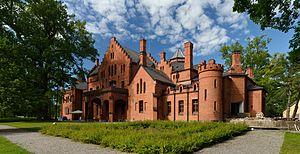
Sangaste est un village du sud de l'Estonie appartenant à la paroisse de Sangaste et à la région de Valga. Sa population était de 210 habitants au 1ᵉʳ janvier 2010. Ce village est le centre administratif de la municipalité du même nom.
Le château de Sangaste, avant 1919 château de Sagnitz est un château néomédiéval construit en 1881 par l’architecte Otto Pius Hippius, résidant à Saint-Pétersbourg. Il se trouve à Sangaste en Estonie.
Cette liste non exhaustive répertorie les principaux châteaux en Estonie classés par région.